Choronzon

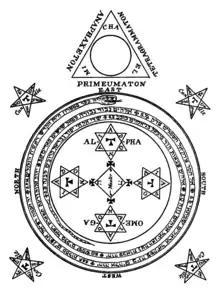
Outline of the setup described in The Lesser Key of Solomon, with the "Solomonic triangle" at the top.

Crowley states that he and Victor Benjamin Neuburg evoked Choronzon in Bou Saâda, Algeria in December 1909. In Crowley's account, it is unclear whether Choronzon was evoked into an empty Solomonic triangle while Crowley sat elsewhere, or whether Crowley himself was the medium into which the demon was invoked. Nearly all writers except Lawrence Sutin take him to mean the latter. In the account, Choronzon is described as changing shape, which is read variably as an account of an actual metamorphosis, a subjective impression of Neuburg's, or fabrication on Crowley's part.